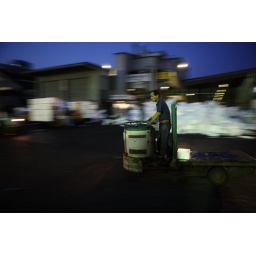
fish and other items are moved around the market on these motorized trolleys